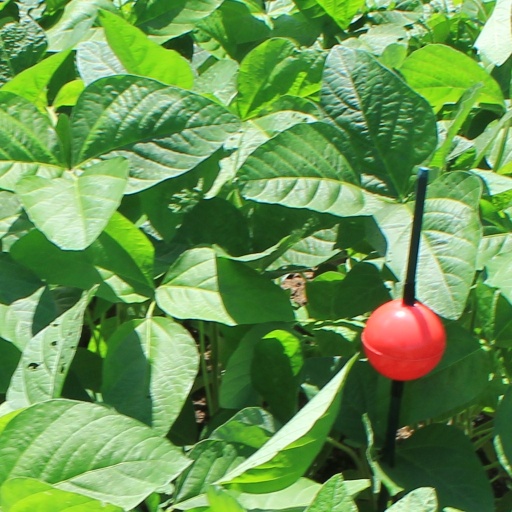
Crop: soybean